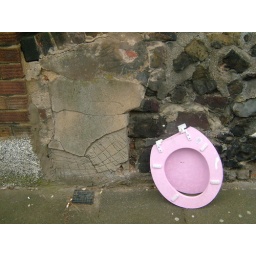
This horrible pink padded loo seat was propped against our wall. As if anyone is going to take it!